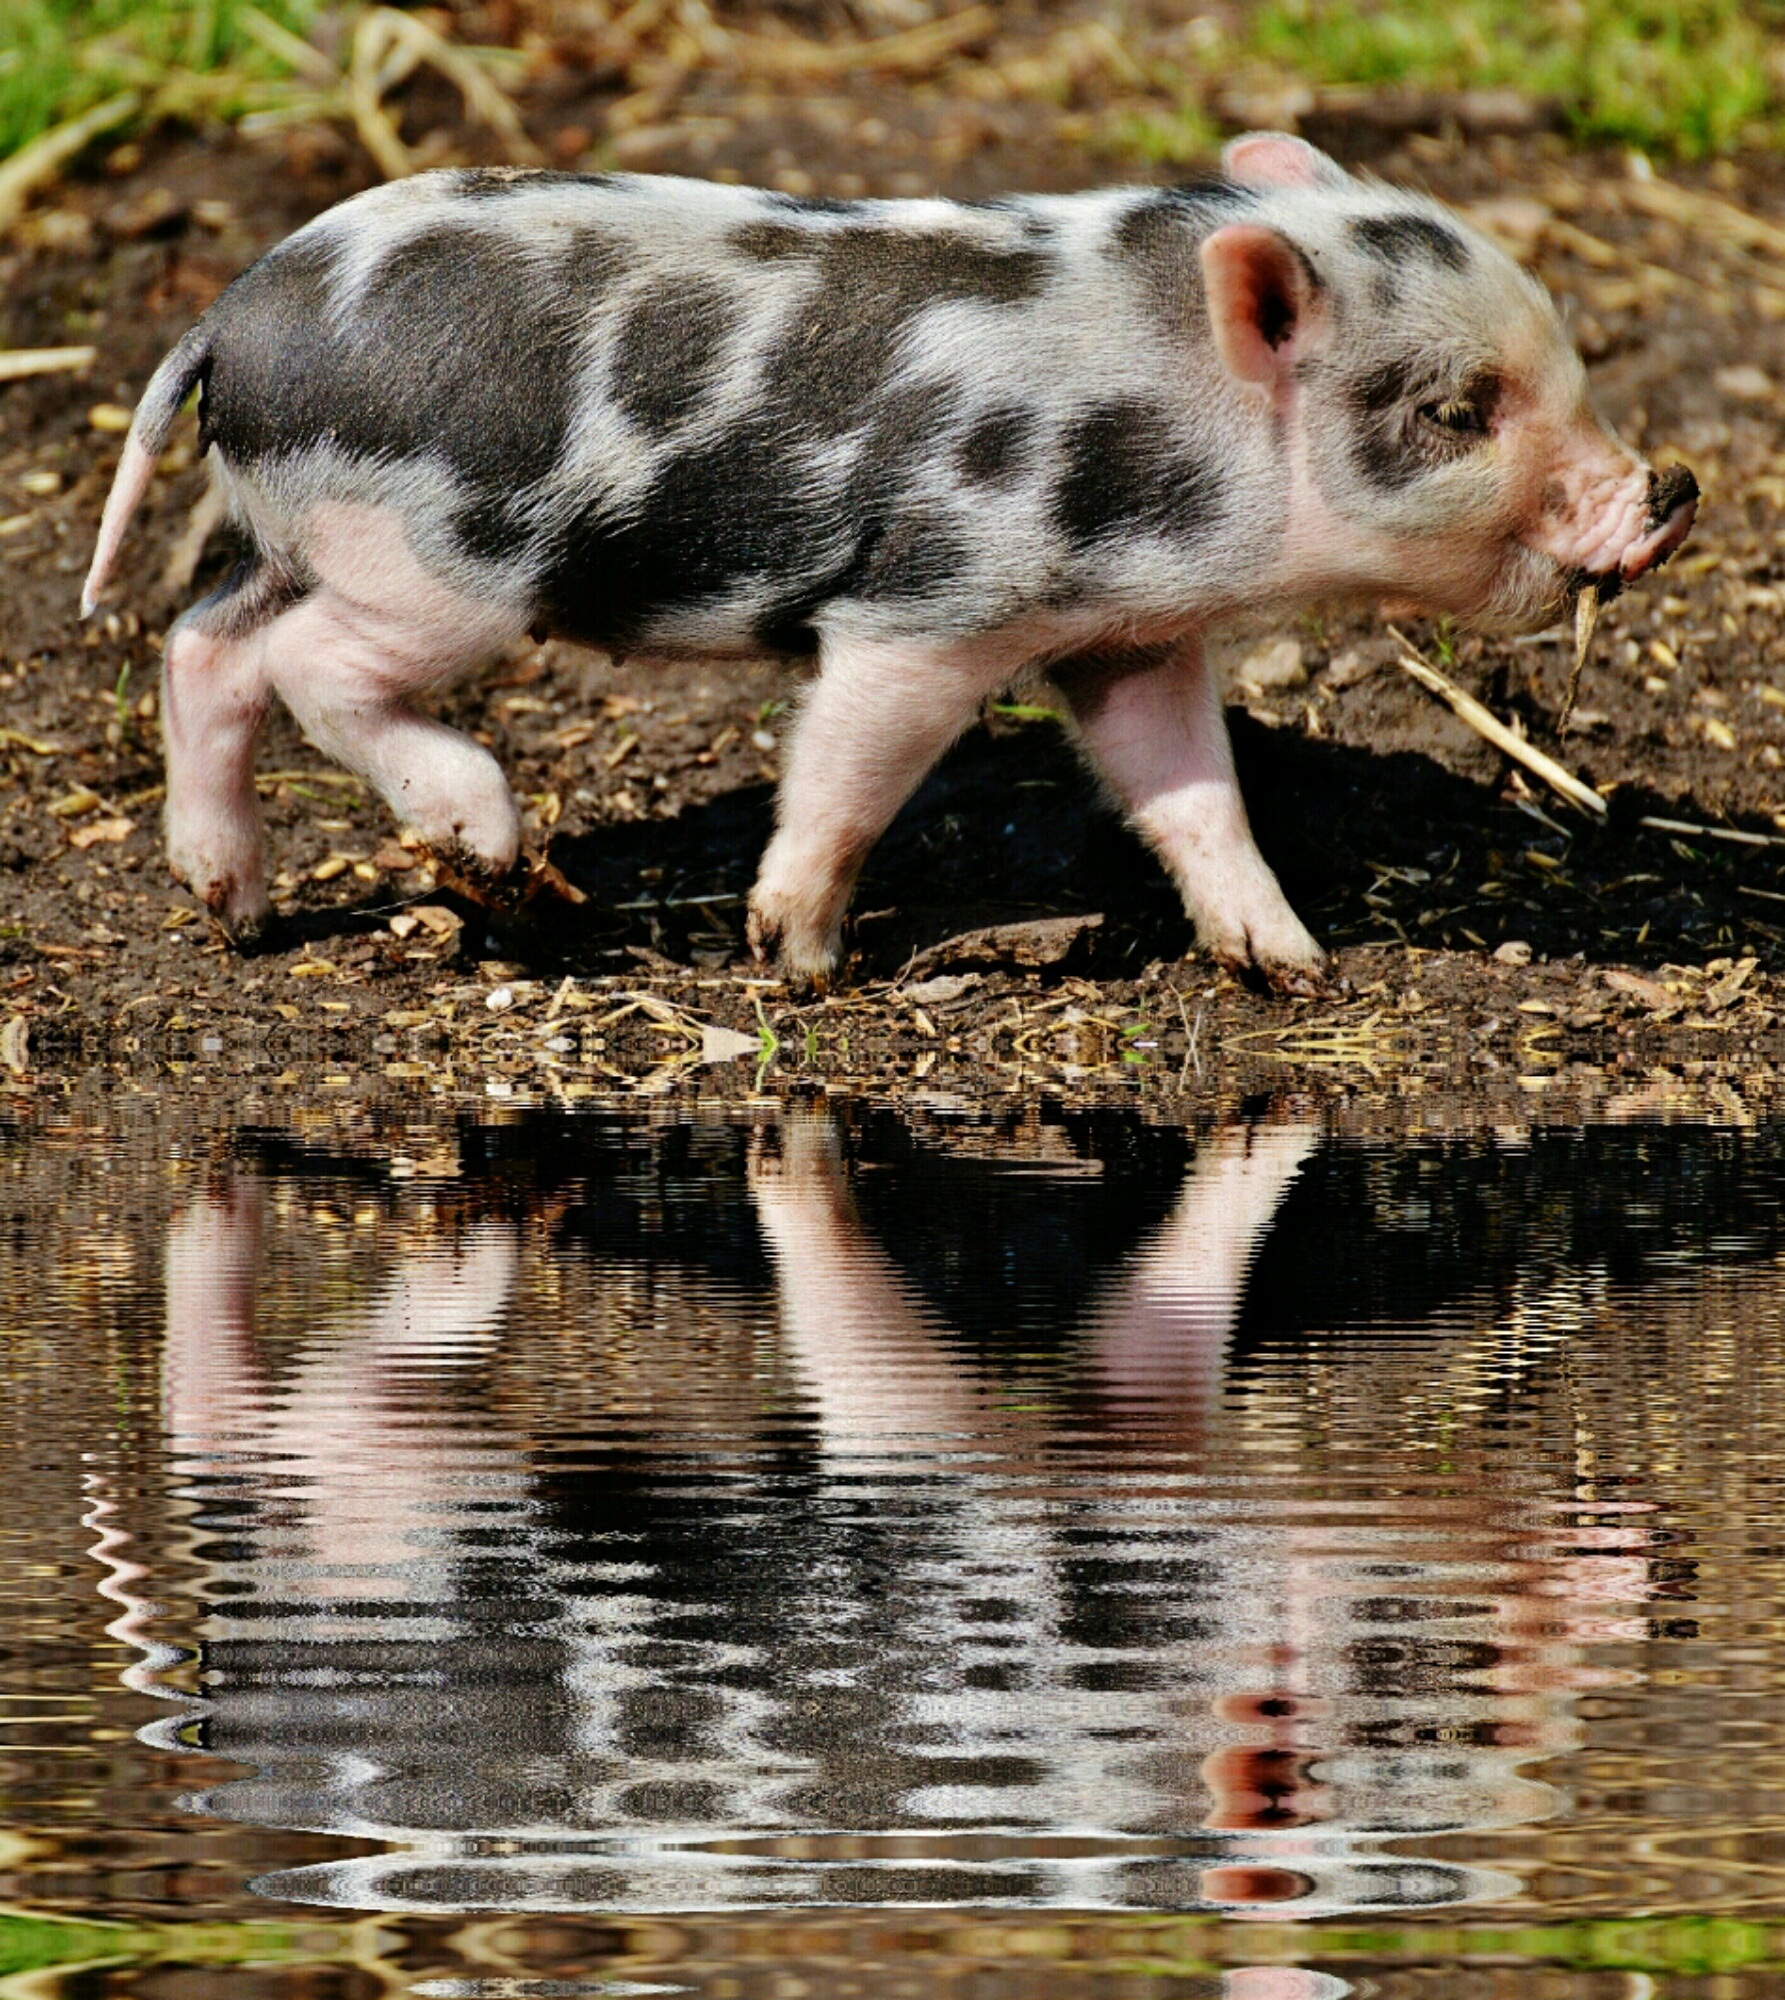
water, play, sweet, cute, wildlife, mammal, baby, fauna, bank, piglet, vertebrate, funny, mini, pig, mirroring, wildpark poing, small pigs, domestic pig, pig like mammal